The Viking (1931 film)

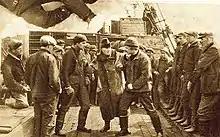
Still from the film

The Viking, also known as White Thunder and Vikings of the Ice Field, is a 1931 Newfoundland/American adventure film about sealing directed by George Melford. "The Viking" was the first film to record sound and dialogue on location, with the use of magnetic wire recording. It is best known for the explosion aboard the ship SS "Viking" (an actual sealing ship) during filming, in which many members of the crew, including producer Varick Frissell, were killed. It remains the incident with the largest loss of life in film history.